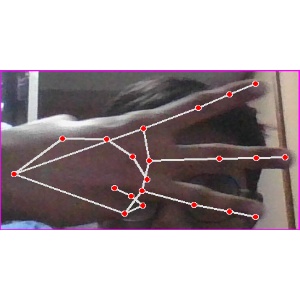
अक्षर: भ